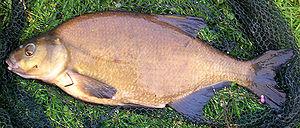
La Voronej est une rivière de Russie et un affluent de la rive gauche du Don.
La brème commune est un poisson d'eau douce téléostéen eurasiatique qui vit dans les eaux douces, lentes et profondes.